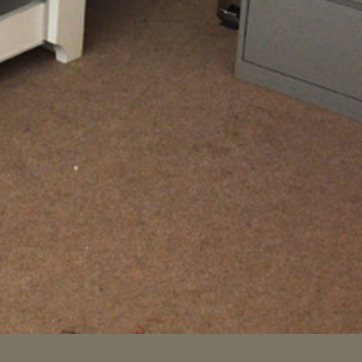
Material: carpet